Culture of the United Kingdom

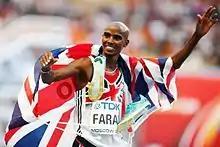
Mo Farah is the most successful British track athlete in modern Olympic Games history, winning the 5000 m and 10,000 m events at two Olympic Games.

The pub is an important aspect of British culture, and is often the focal point of local communities. Referred to as their "local" by regulars, pubs are typically chosen for their proximity to home or work, the availability of a particular beer or ale or a good selection, good food, a social atmosphere, the presence of friends and acquaintances, and the availability of pub games such as darts or snooker. Pubs will often screen sports events, such as English Premier League and Scottish Premier League games (or for international tournaments, the FIFA World Cup). The pub quiz was established in the UK in the 1970s.